2008 Santa Catarina floods

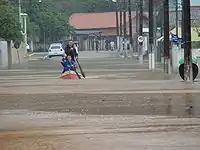
Flooding in the city of Itajaí, Santa Catarina

The 2008 Santa Catarina floods were floods in Santa Catarina, Brazil in November 2008. They occurred after a period of heavy rainfall, most significantly from 20-23 of November. The state had suffered constant rainfalls for over two months on the coast, which turned the soil wet enough to cause a landslide during the storm that hit the state in late November. It affected around 60 towns and over 1.5 million people in the state of Santa Catarina in Brazil. At least 128 people are confirmed to have been killed with over 78,700 being forced to evacuate their homes. A further 150,000 have been left without electricity, while water rationing is being carried out in at least one town due to purification problems. Santa Catarina state Governor Luiz Henrique da Silveira had earlier suggested that the final death toll was likely to be over 50, a figure that has proved optimistic. Several towns in the region have become cut off due to floodwater and landslide debris and on November 23 the Mayor of Blumenau, João Paulo Kleinübing, declared a state of emergency in the city. Water levels in the Vale do Itajaí have risen to eleven metres above normal.